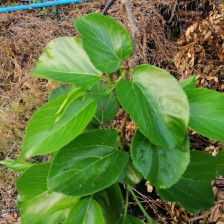
Variety: TaiwanMeacho